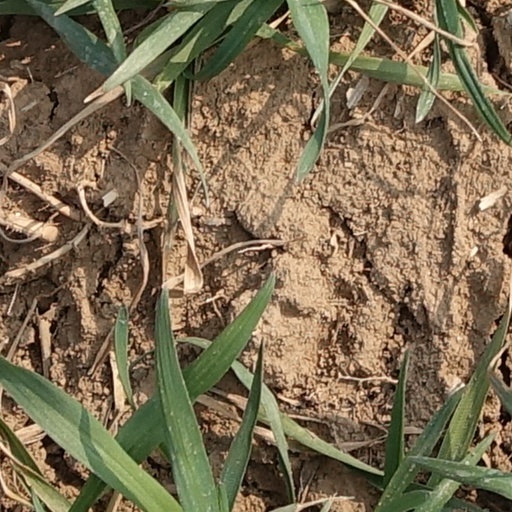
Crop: wheat